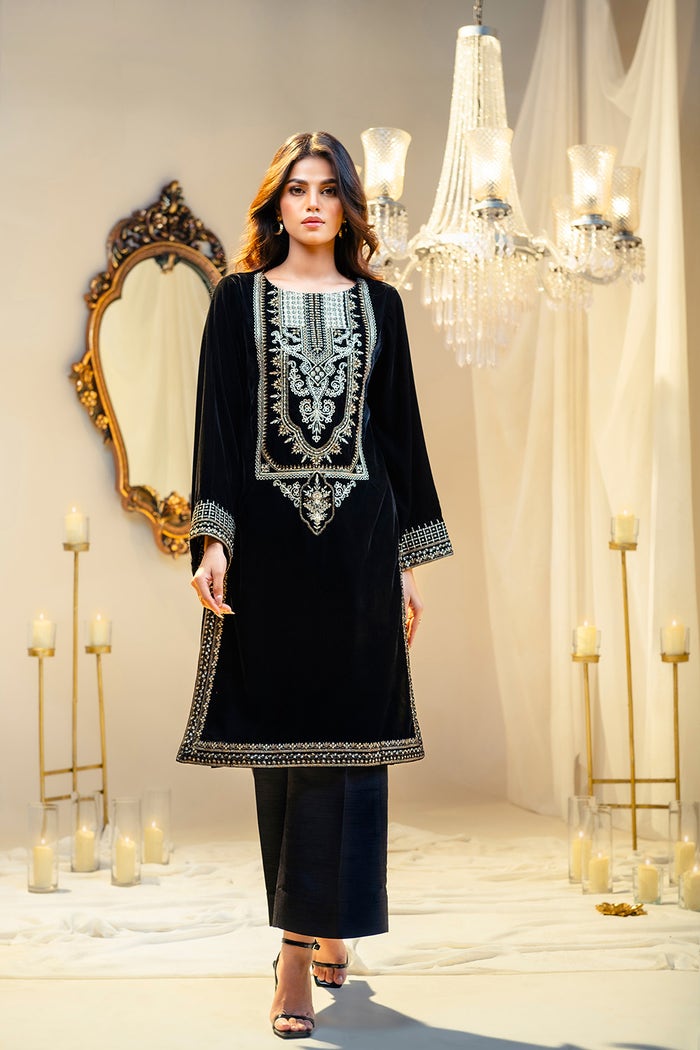
black embroidered velvet suit